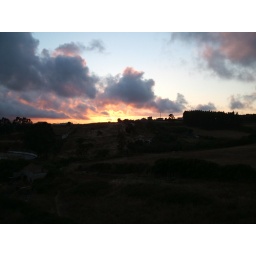
From my window i see the sky in flames...